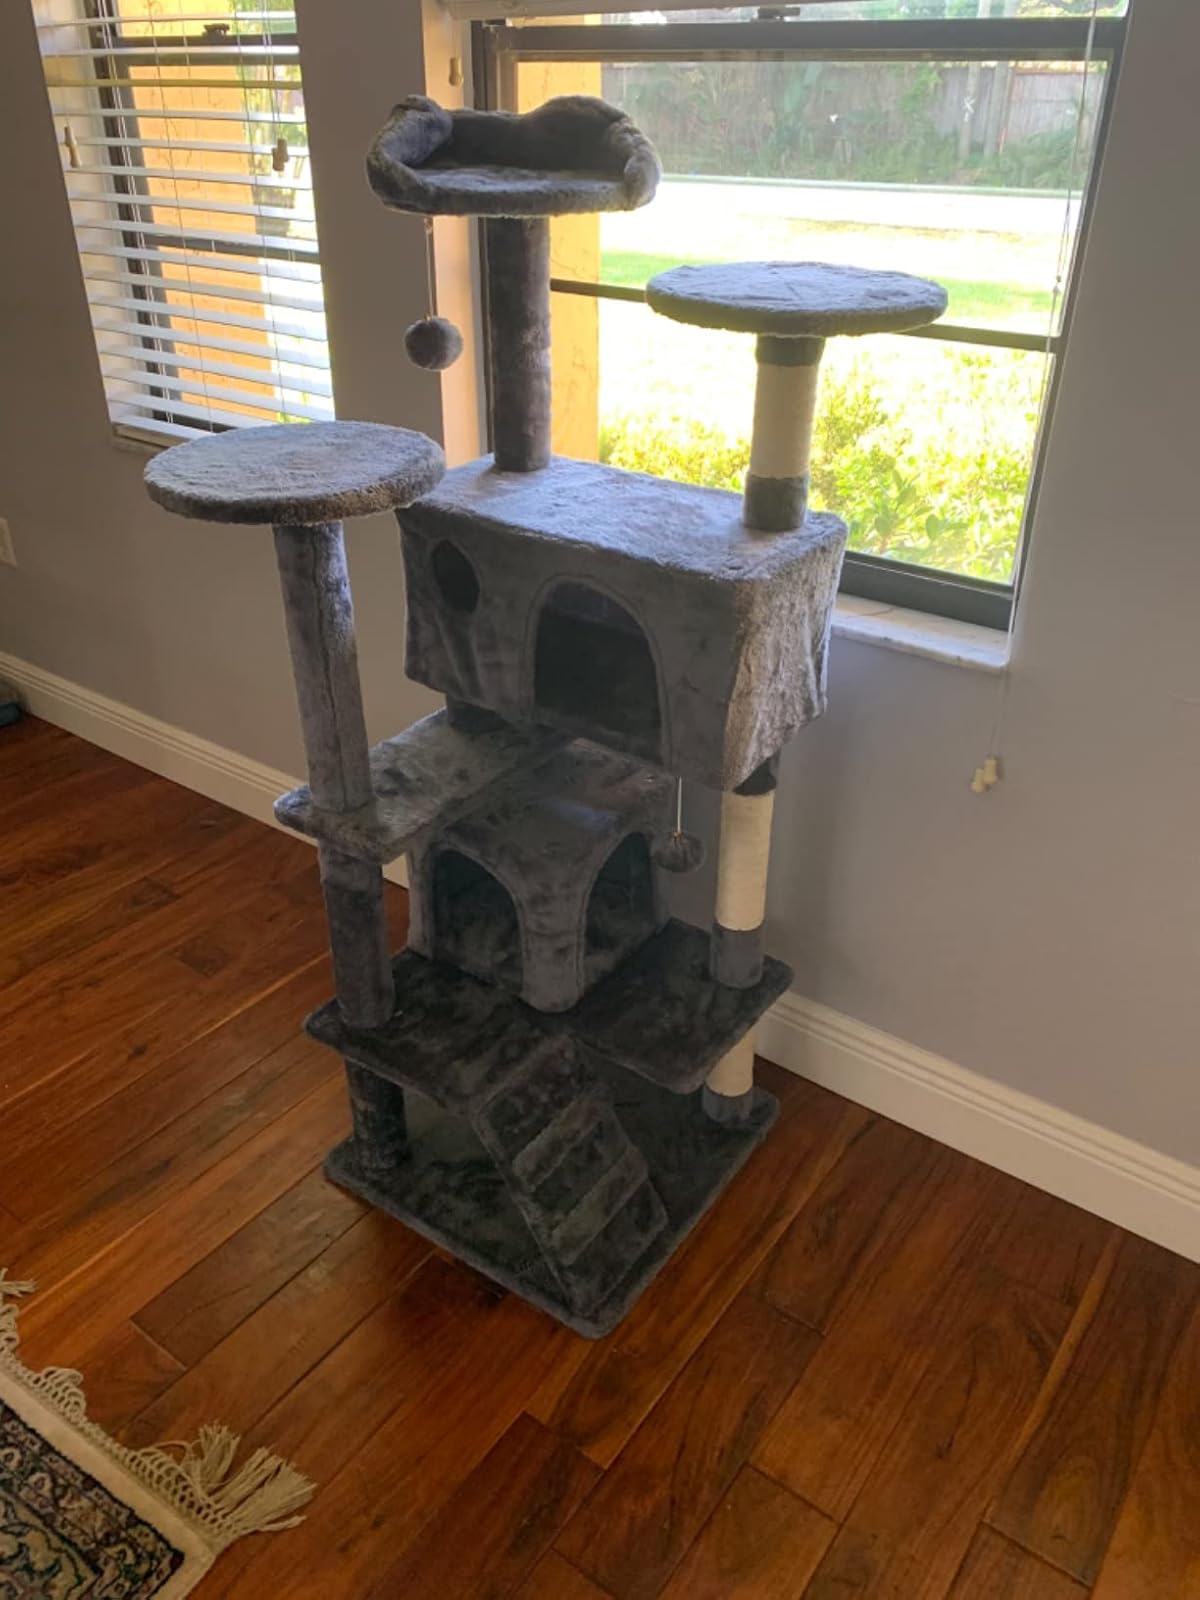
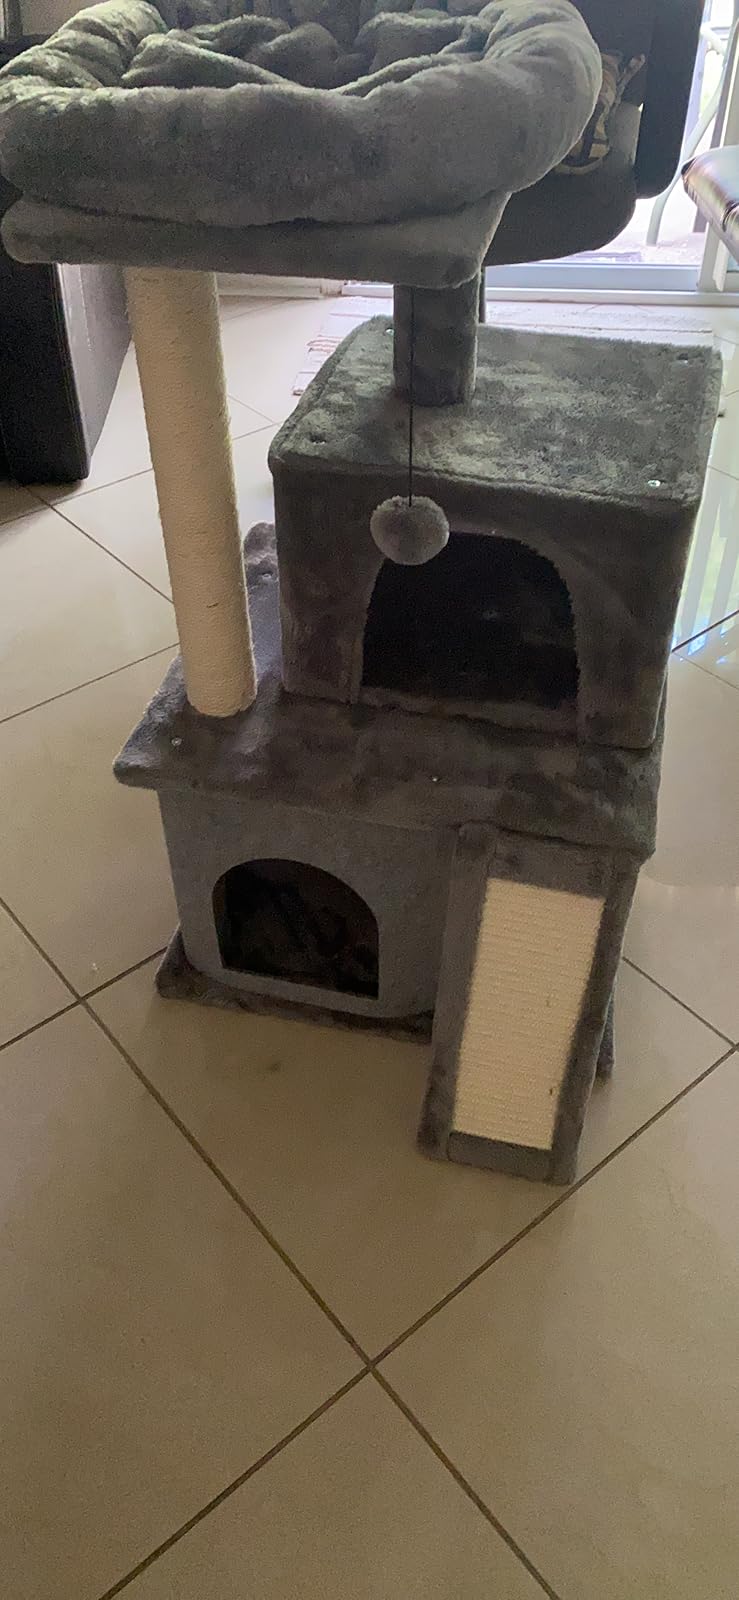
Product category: items_cat tree
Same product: no